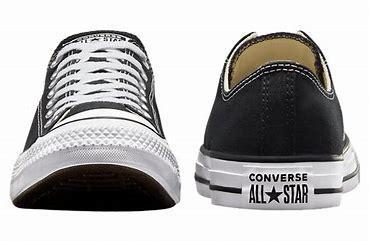
Brand: Converse
Model: Chuck Taylor All Star